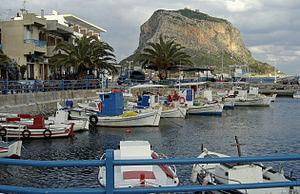
Rocher de Monemvasia. Monemvasia, Grèce.